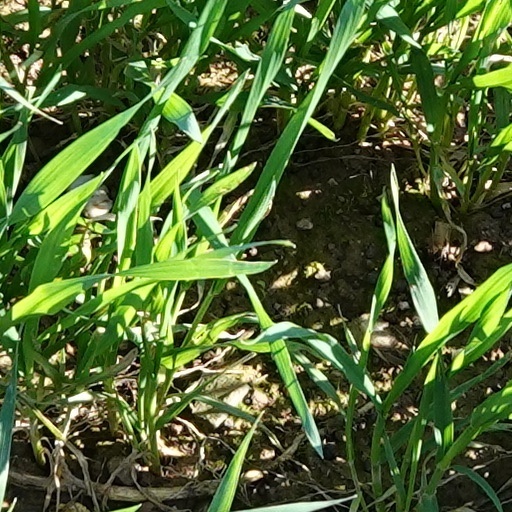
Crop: wheat